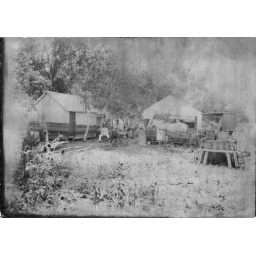
Our tent home in Arizona.Stephen and Mary Popoff,Spot the dog and Dolly Gray the horse.(From label on back of photo)